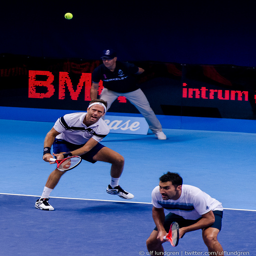
A group of men playing a game of tennis on a tennis court.
Two male tennis players are there end of the court, poised and ready for action.
 A participant in a male doubles tennis match prepares to reach for the ball.
waiting on the tennis ball to get to their side of court
Tennis players are playing on a bright blue court.